History of Spain–United Kingdom relations

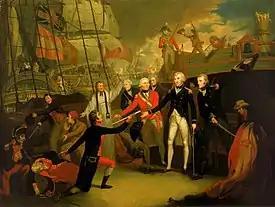
The 1797 Battle of Cape St. Vincent

Storms forced the fleet to stay put at A Coruña until July. Finally, they reached Lizard Point on July 19. The English fleet was at Plymouth and followed the Armada up the Channel. The first encounter was off Plymouth, July 21, the second off Portland Bill, July 23, the third off the Isle of Wight, July 24. The Armada was not seriously damaged and its formation remained intact. On July 27, the Armada had reached the Strait of Dover and anchored off Calais. The next day, the English set several of their ships on fire and sent them out to the English Channel, hoping they would destroy the ships of the Spanish fleet. The ships of the Armada cut their cables thus losing their anchors and scattered throughout the Channel breaking the crescent formation the fleet needed to maintain until troops arrived from the Netherlands. The English attacked the vulnerable Spanish ships at this conflict, known as the Battle of Gravelines on July 29. Lord Howard of Effingham's English warships fired at will, sinking one ship. Philip II's invasion was foiled, and the Armada was forced to push on into the North Sea. The voyage home proved costly, stormy waters claiming some 60 ships and thousands of lives.